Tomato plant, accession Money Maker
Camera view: vertical (180 deg); turntable rotation: 330 degrees
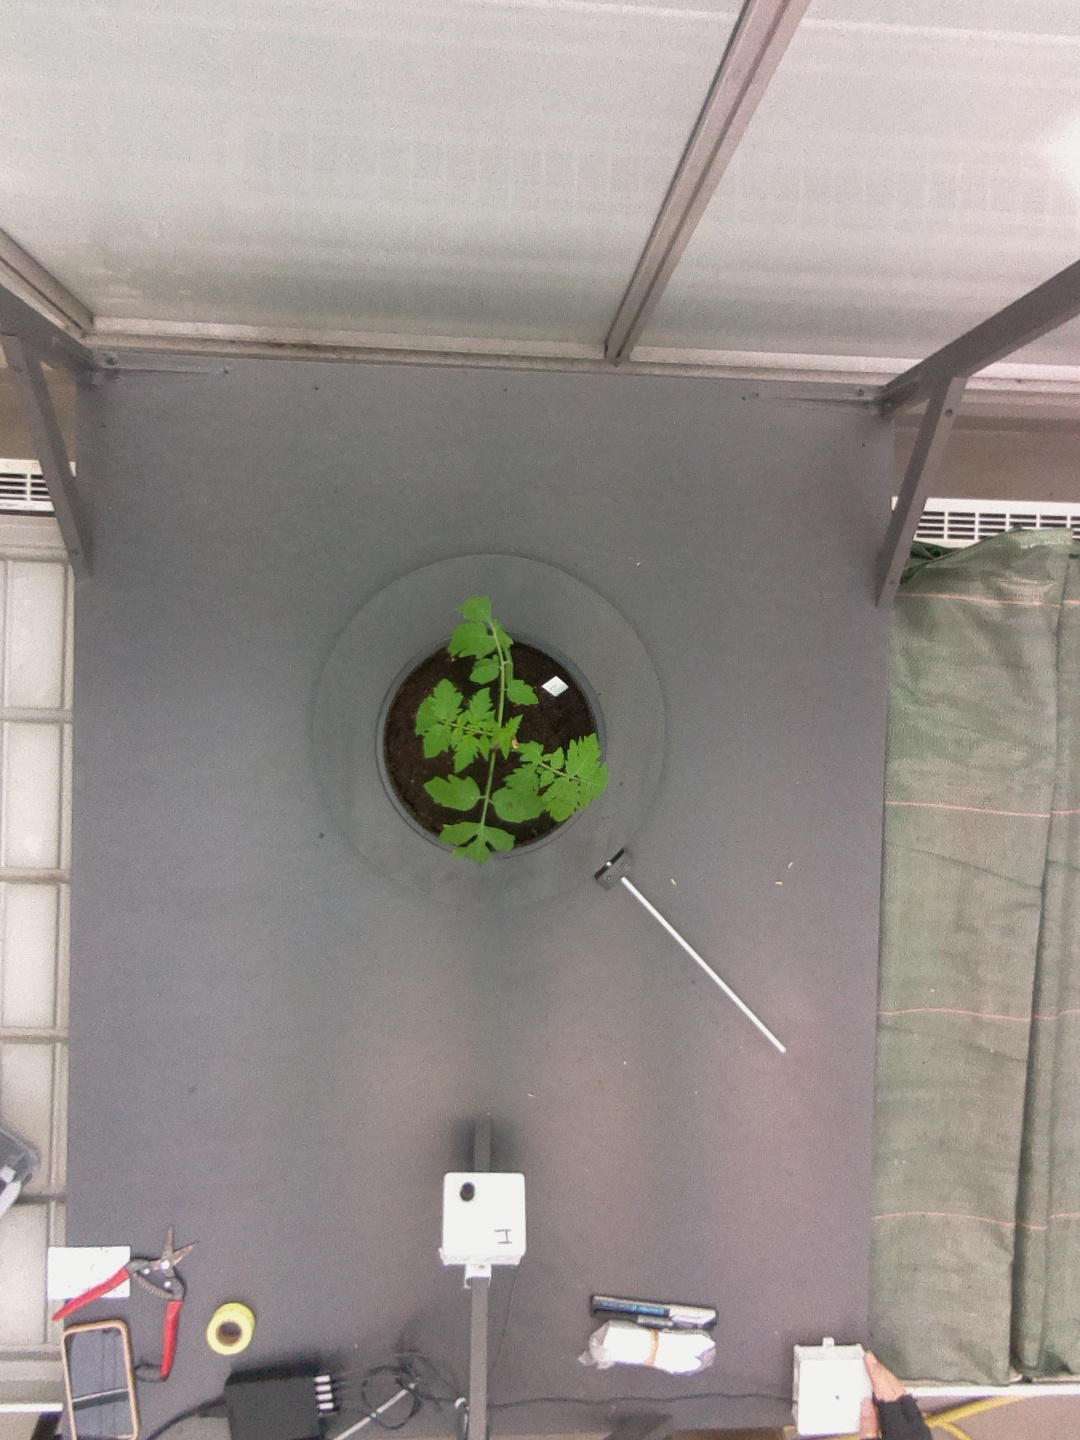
BBCH growth stage 13: 6 of true leaves visible